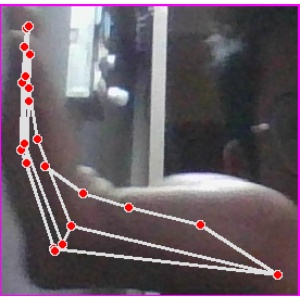
अक्षर: स